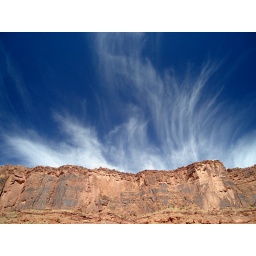
These clouds coming over the cliffs were really interesting looking since usually they are more cotton ball shaped.